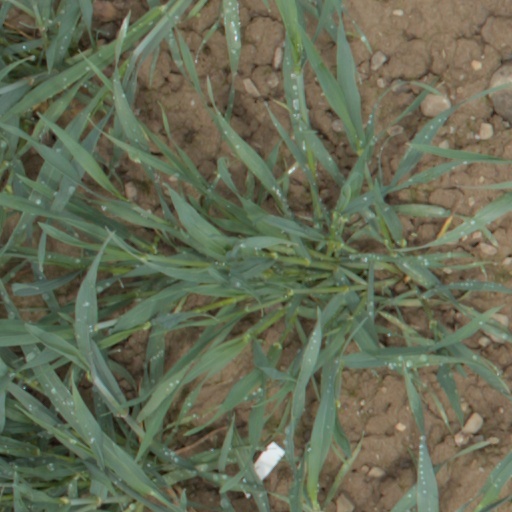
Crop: wheat